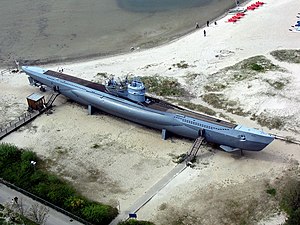
Marinemindesmærke Laboe / Galleri
Marinemindesmærke Laboe eller også Laboe-tårnet er et mindesmærke i Laboe, nær Kiel, i Slesvig-Holsten i Tyskland. Bygningen af mindesmærket blev iværksat i i 1927 og var færdigbygget i 1936. Oprindeligt var mindesmærket tiltænkt det personale fra Kaiserliche Marine der mistede livet under 1. verdenskrig, efter 2. verdenskrig blev mindesmærket ændret til også at mindes de faldne fra Kriegsmarine. I 1954 ændrede man på mindesmærket så det nu blev tilegnet sømænd fra alle lande som døde under verdenskrigene.